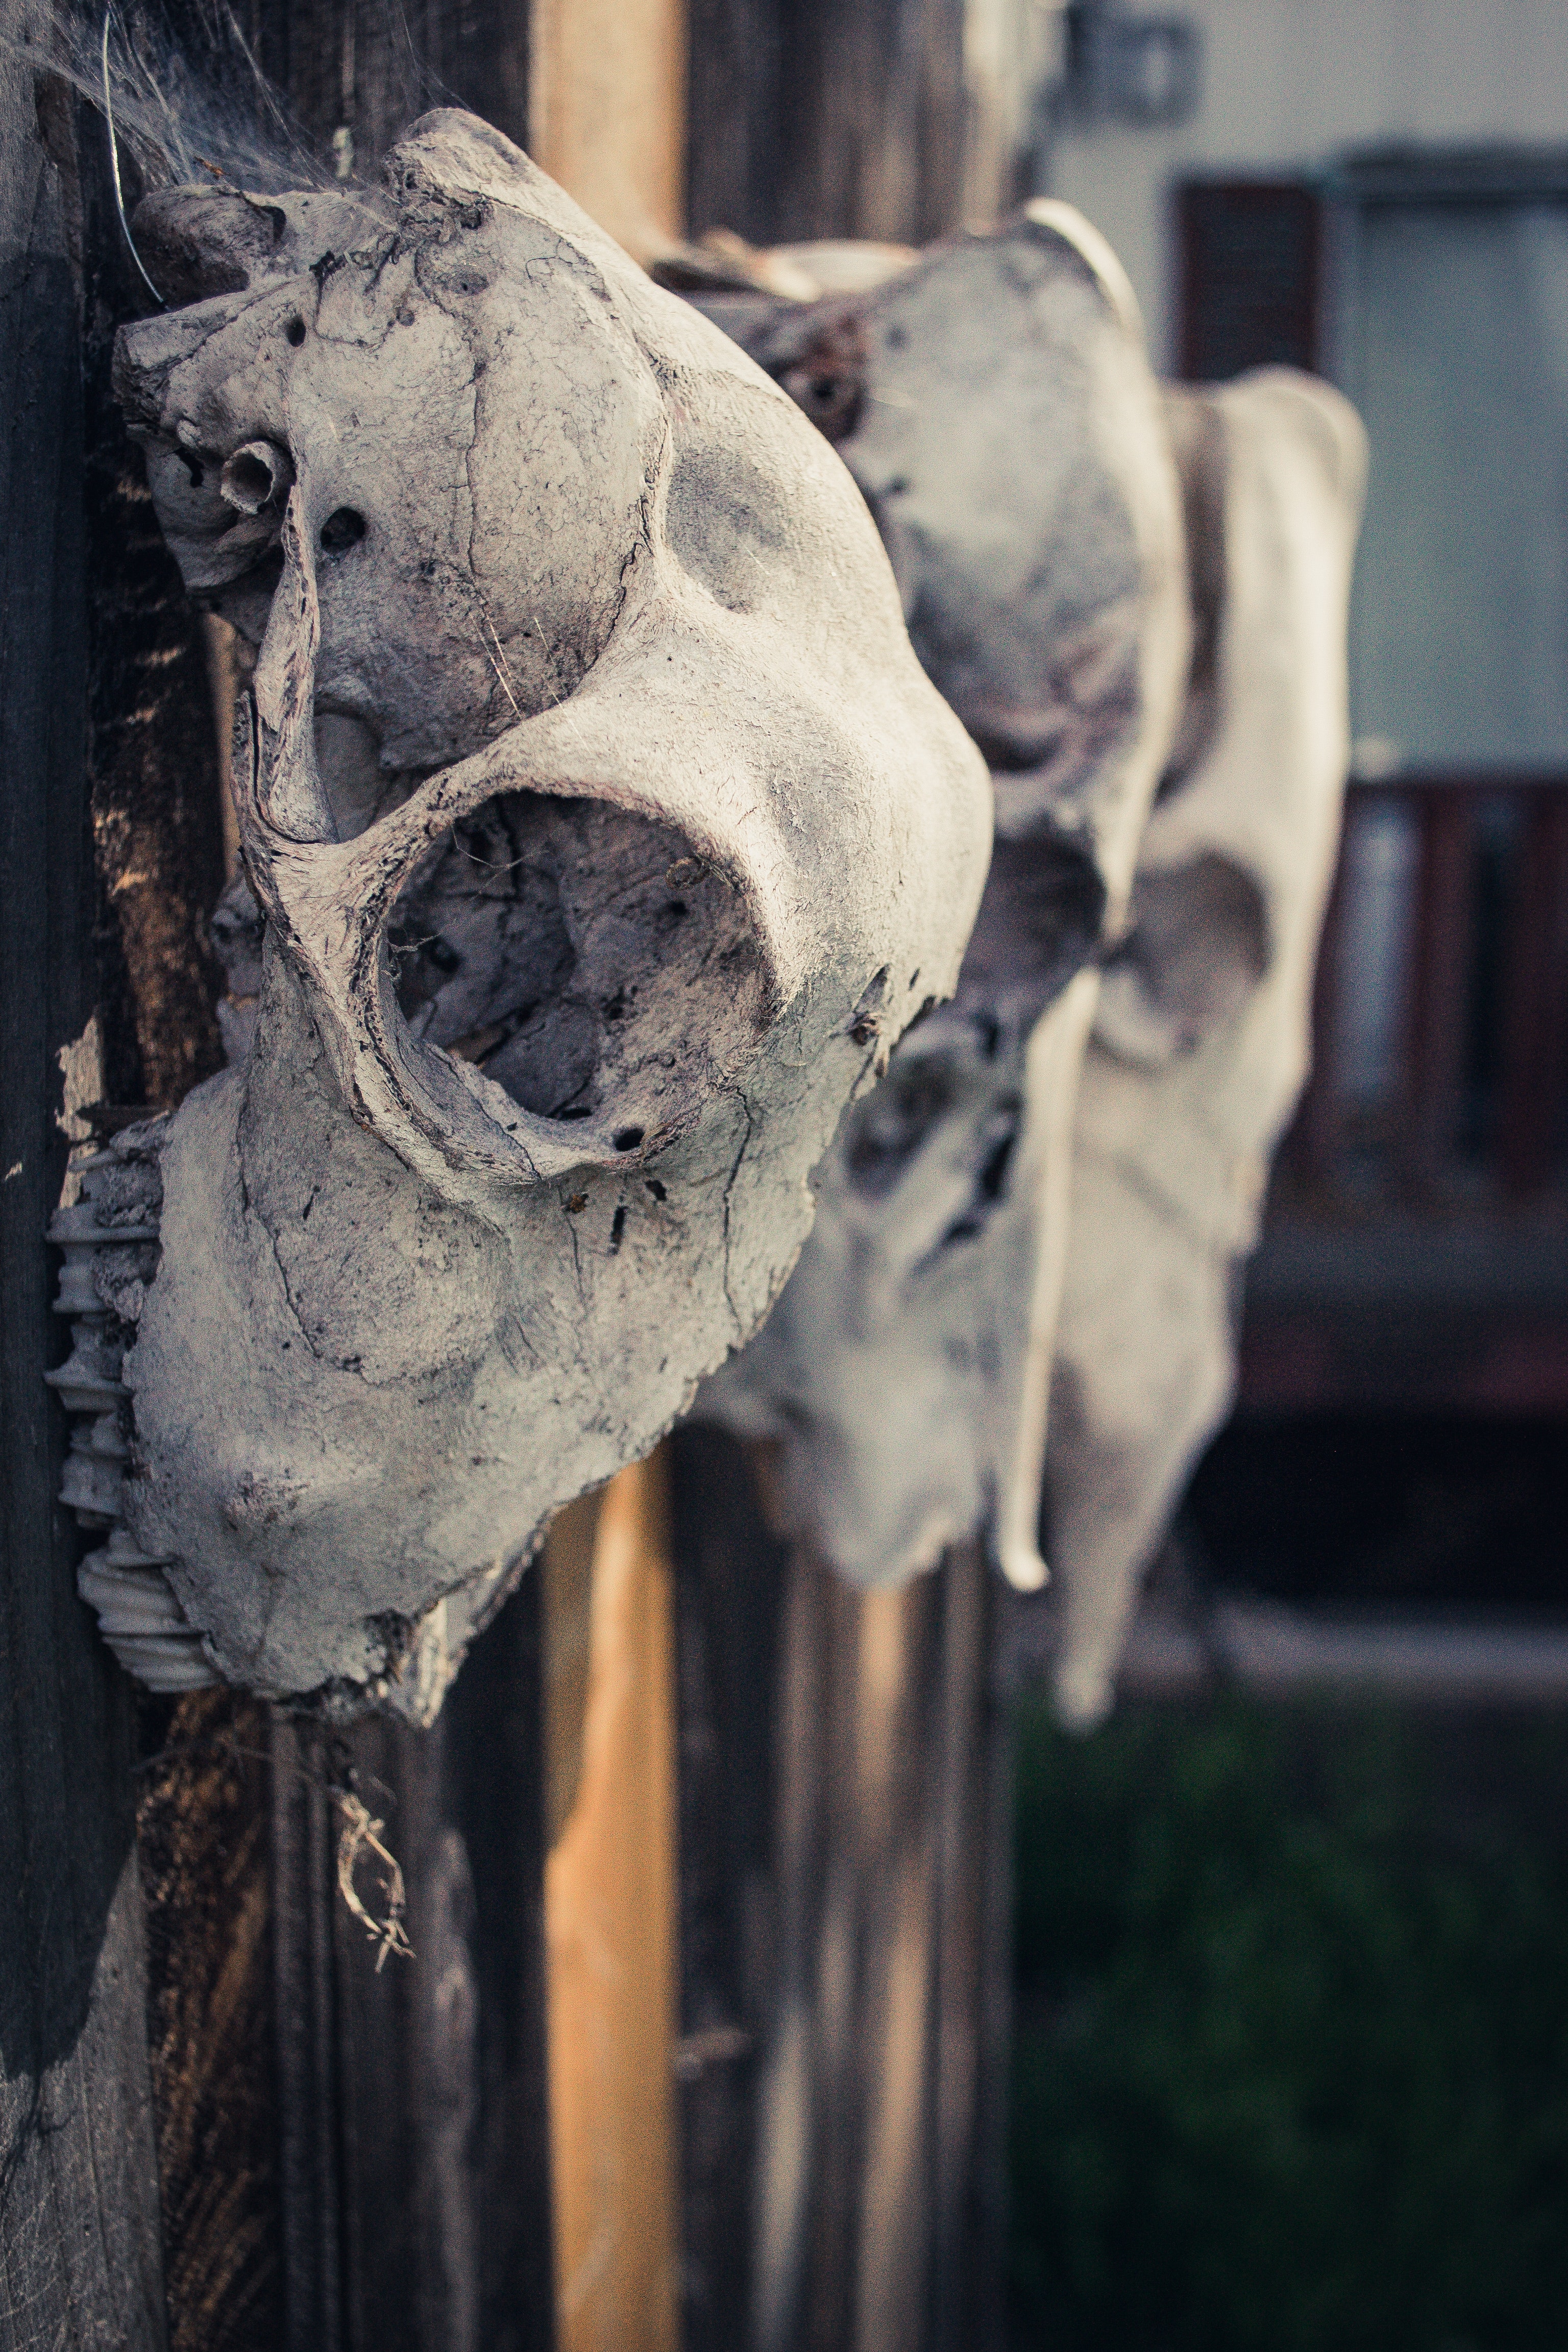
sculpture, art, statue, skull, wood, jaw, stone carving